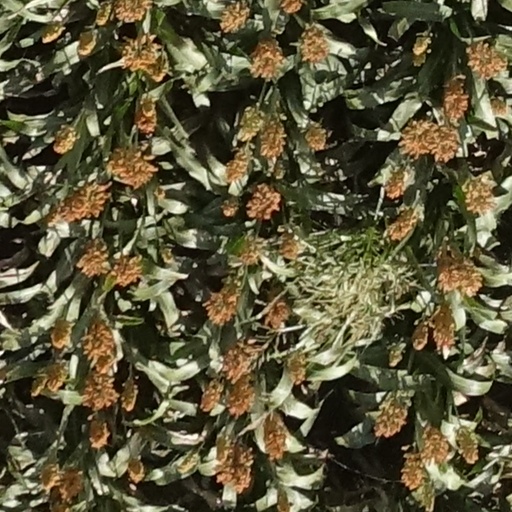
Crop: sorghum